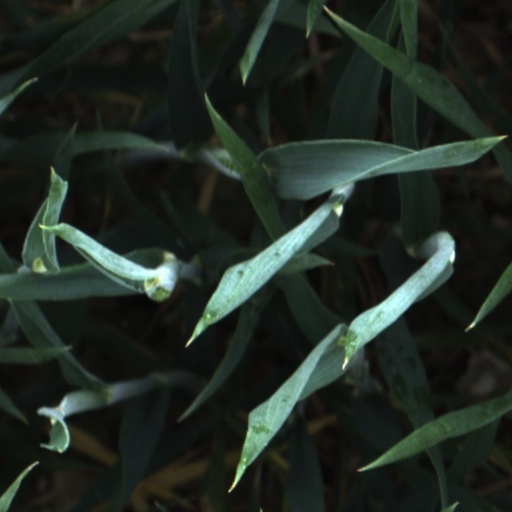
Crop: wheat